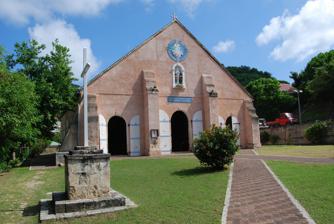
Building: Church of Our Lady of the Assumption, Lorient
Country: Unknown
Year built: 1724
Church in Saint Barthélemy, France Church of Our Lady of the Assumption Église Notre-Dame-de-l'Assomption de Lorient Church of Our Lady of the Assumption, Lorient Location Lorient Country Saint Barthélemy , France Denomination Roman Catholic Church Administration Diocese Roman Catholic Diocese of Basse-Terre The Church of Our Lady of the Assumption ( French : Église Notre-Dame-de-l'Assomption de Lorient ) is a Catholic church that was built around 1850, located on the island of Saint-Barthélemy , in the district of Lorient . Its bell tower is protected with the title of Historic Monument . The Church of Our Lady of the Assumption was founded around 1724. It was later razed to the ground by privateers, only to be rebuilt in 1820, with the aid of the colonial governor of Sweden, and again in 1871 by Father Couturier. The temple sustained damage during an earthquake on November 4, 1974. This necessitated major repairs of beams, walls and blinds in 1988. The churchyard The bell tower, built in 1850, served as a refuge for sailors. The bell was cast in 1860 in Nantes . See also Roman Catholicism in France Church of Our Lady of the Assumption, Gustavia References